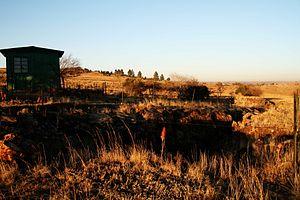
Kromdraai est un site préhistorique du Gauteng, localisé à environ 45 km au nord-ouest de Johannesbourg et à environ 2 km au nord-est du site de Sterkfontein, en Afrique du Sud. Il appartient à l'ensemble de sites inscrits au Patrimoine mondial de l’Unesco en 2000 sous le nom de « Sites des hominidés fossiles d'Afrique du Sud ». Kromdraai est l'un des deux seuls sites d'Afrique du Sud à avoir livré à la fois des fossiles d'Australopithèques et de Paranthropes, le deuxième site dans ce cas, Sterkfontein, n'ayant livré que 5 dents isolées de Paranthropes.